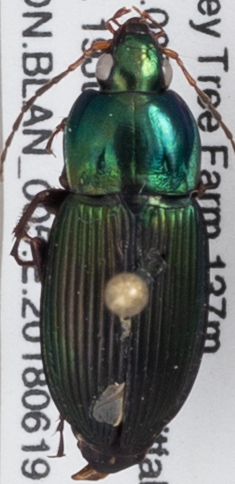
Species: Poecilus lucublandus
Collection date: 2018-06-19
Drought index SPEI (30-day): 1.45
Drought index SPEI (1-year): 0.9
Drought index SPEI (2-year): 0.9